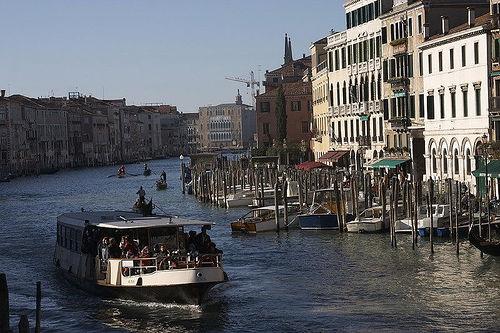
Weather: sun or clear